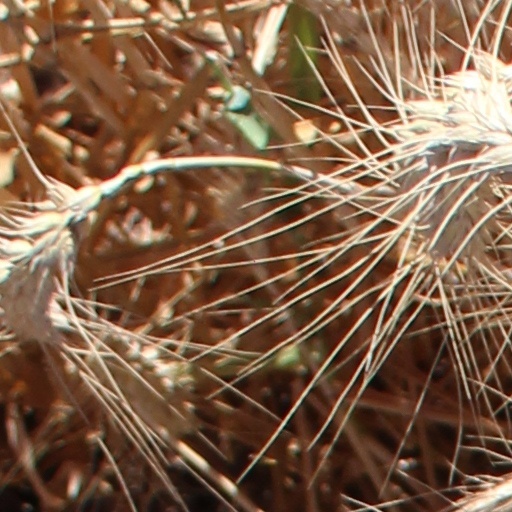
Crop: wheat